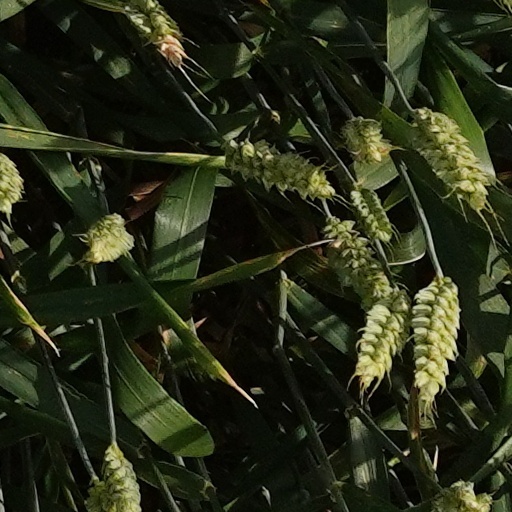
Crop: wheat